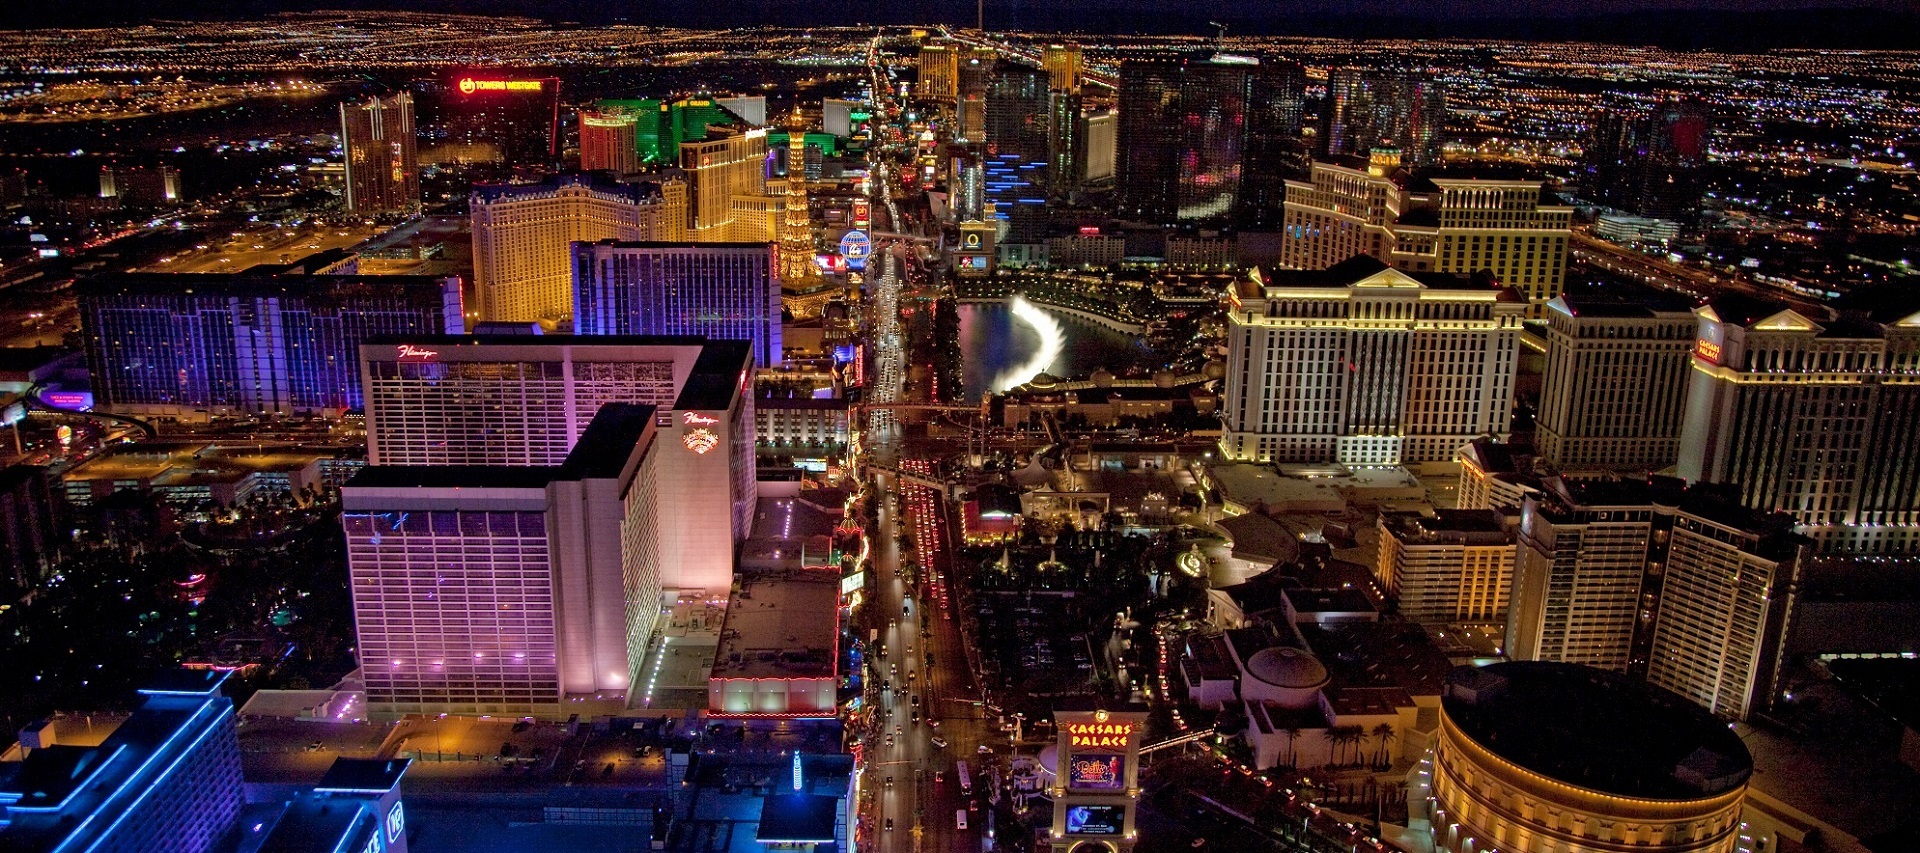
architecture, skyline, night, desert, city, skyscraper, urban, cityscape, downtown, travel, panoramic, usa, tourism, aerial view, streets, lights, nevada, casinos, strip, metropolis, las vegas, human settlement